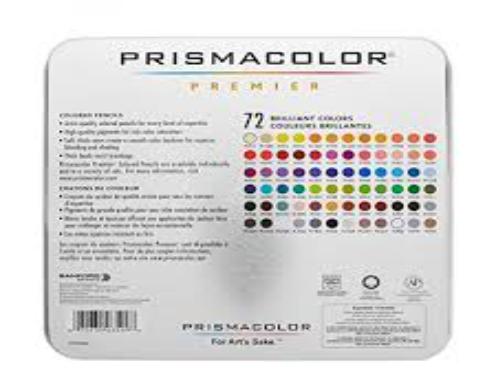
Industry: Necessities